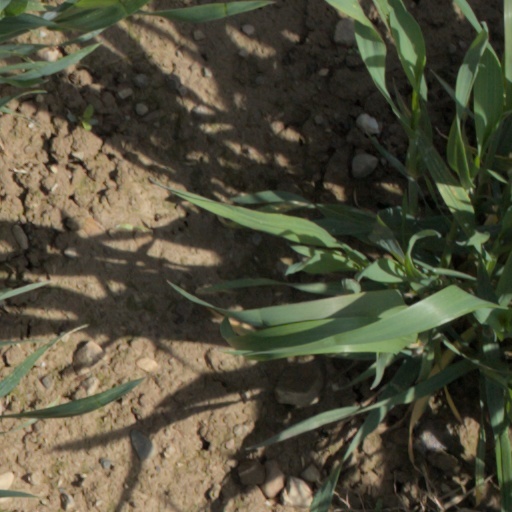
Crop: wheat